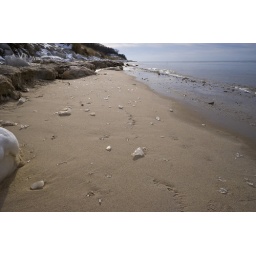
Small ice chunks on the beach looked like diamonds in the sand from far away.